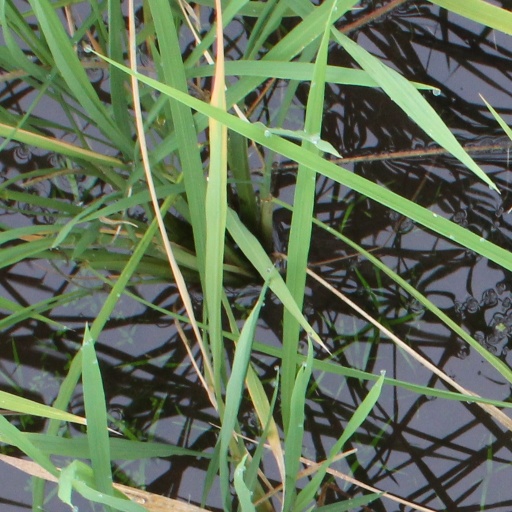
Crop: rice